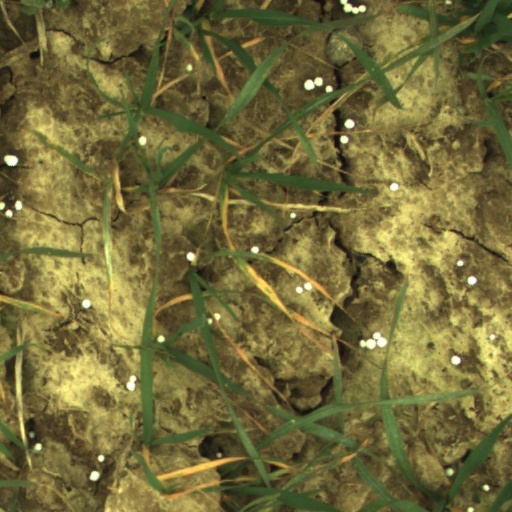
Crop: wheat